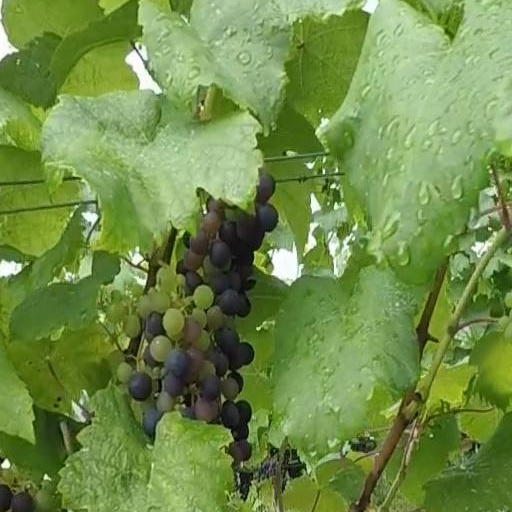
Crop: grape